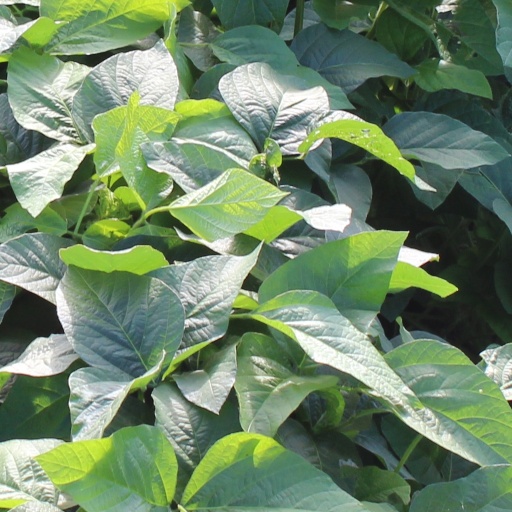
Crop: soybean